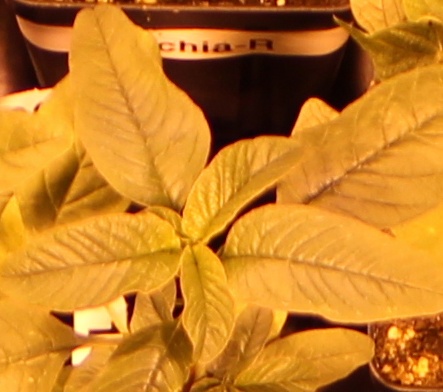
Label: Waterhemp